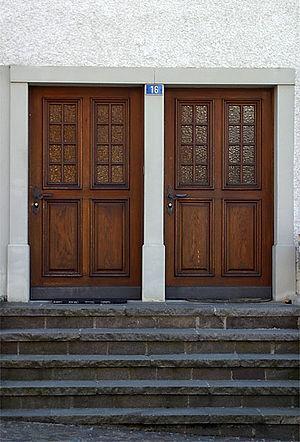
Endingen est une commune suisse du canton d'Argovie, située dans le district de Zurzach.